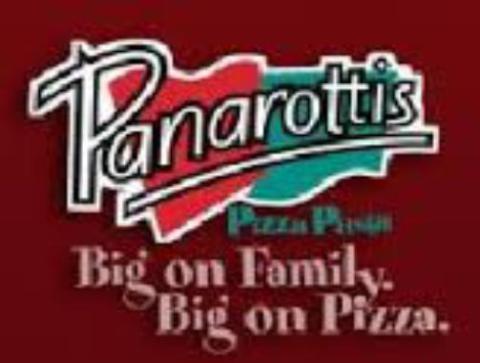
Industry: Food